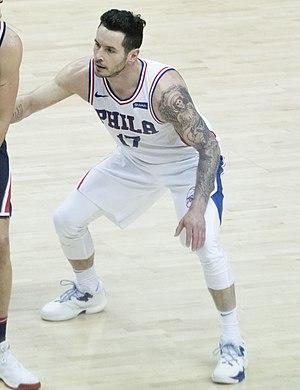
Jonathan Clay « J. J. » Redick est un joueur américain de basket-ball professionnel évoluant dans l'équipe des Pélicans de la Nouvelle-Orleans. Il est né le 24 juin 1984 à Cookeville au Tennessee. Il joue au poste d'arrière et porte le numéro 4.